Asaphodes stephanitis

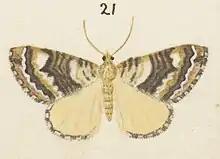
Illustration of male "A. stephanitis" by George Hudson.

This species is endemic to New Zealand. This species has been collected at its type locality of Invercargill and at locations near Bluff where this species is regarded as being rare.